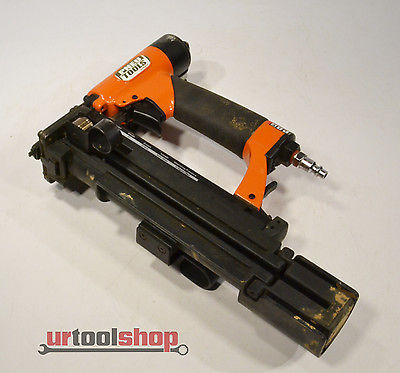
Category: stapler